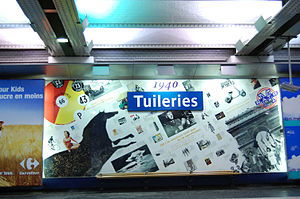
Tuileries (metrostation) / Trafikforbindelser
Stationens udsmykning
Tuileries er en station på metronettet i Paris, som åbnede 19. juli 1900. Den betjener metrolinje 1 og ligger i 1. arrondissement.